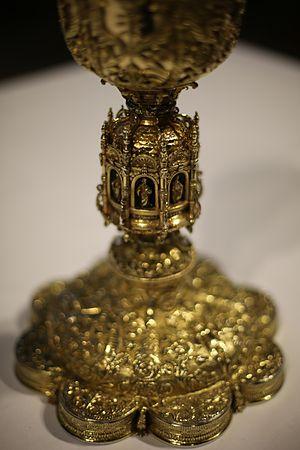
Vue sur le nœud du calice, monté.
Le trésor de Saint-Jean-du-Doigt est un ensemble de pièces d'orfèvrerie fabriquées entre les XVᵉ siècle et XVIIIᵉ siècle, vouées au culte catholique et affectées à l’église Saint-Jean-Baptiste de Saint-Jean-du-Doigt, dans le Finistère.
Le mot nœud peut avoir plusieurs significations selon le contexte.